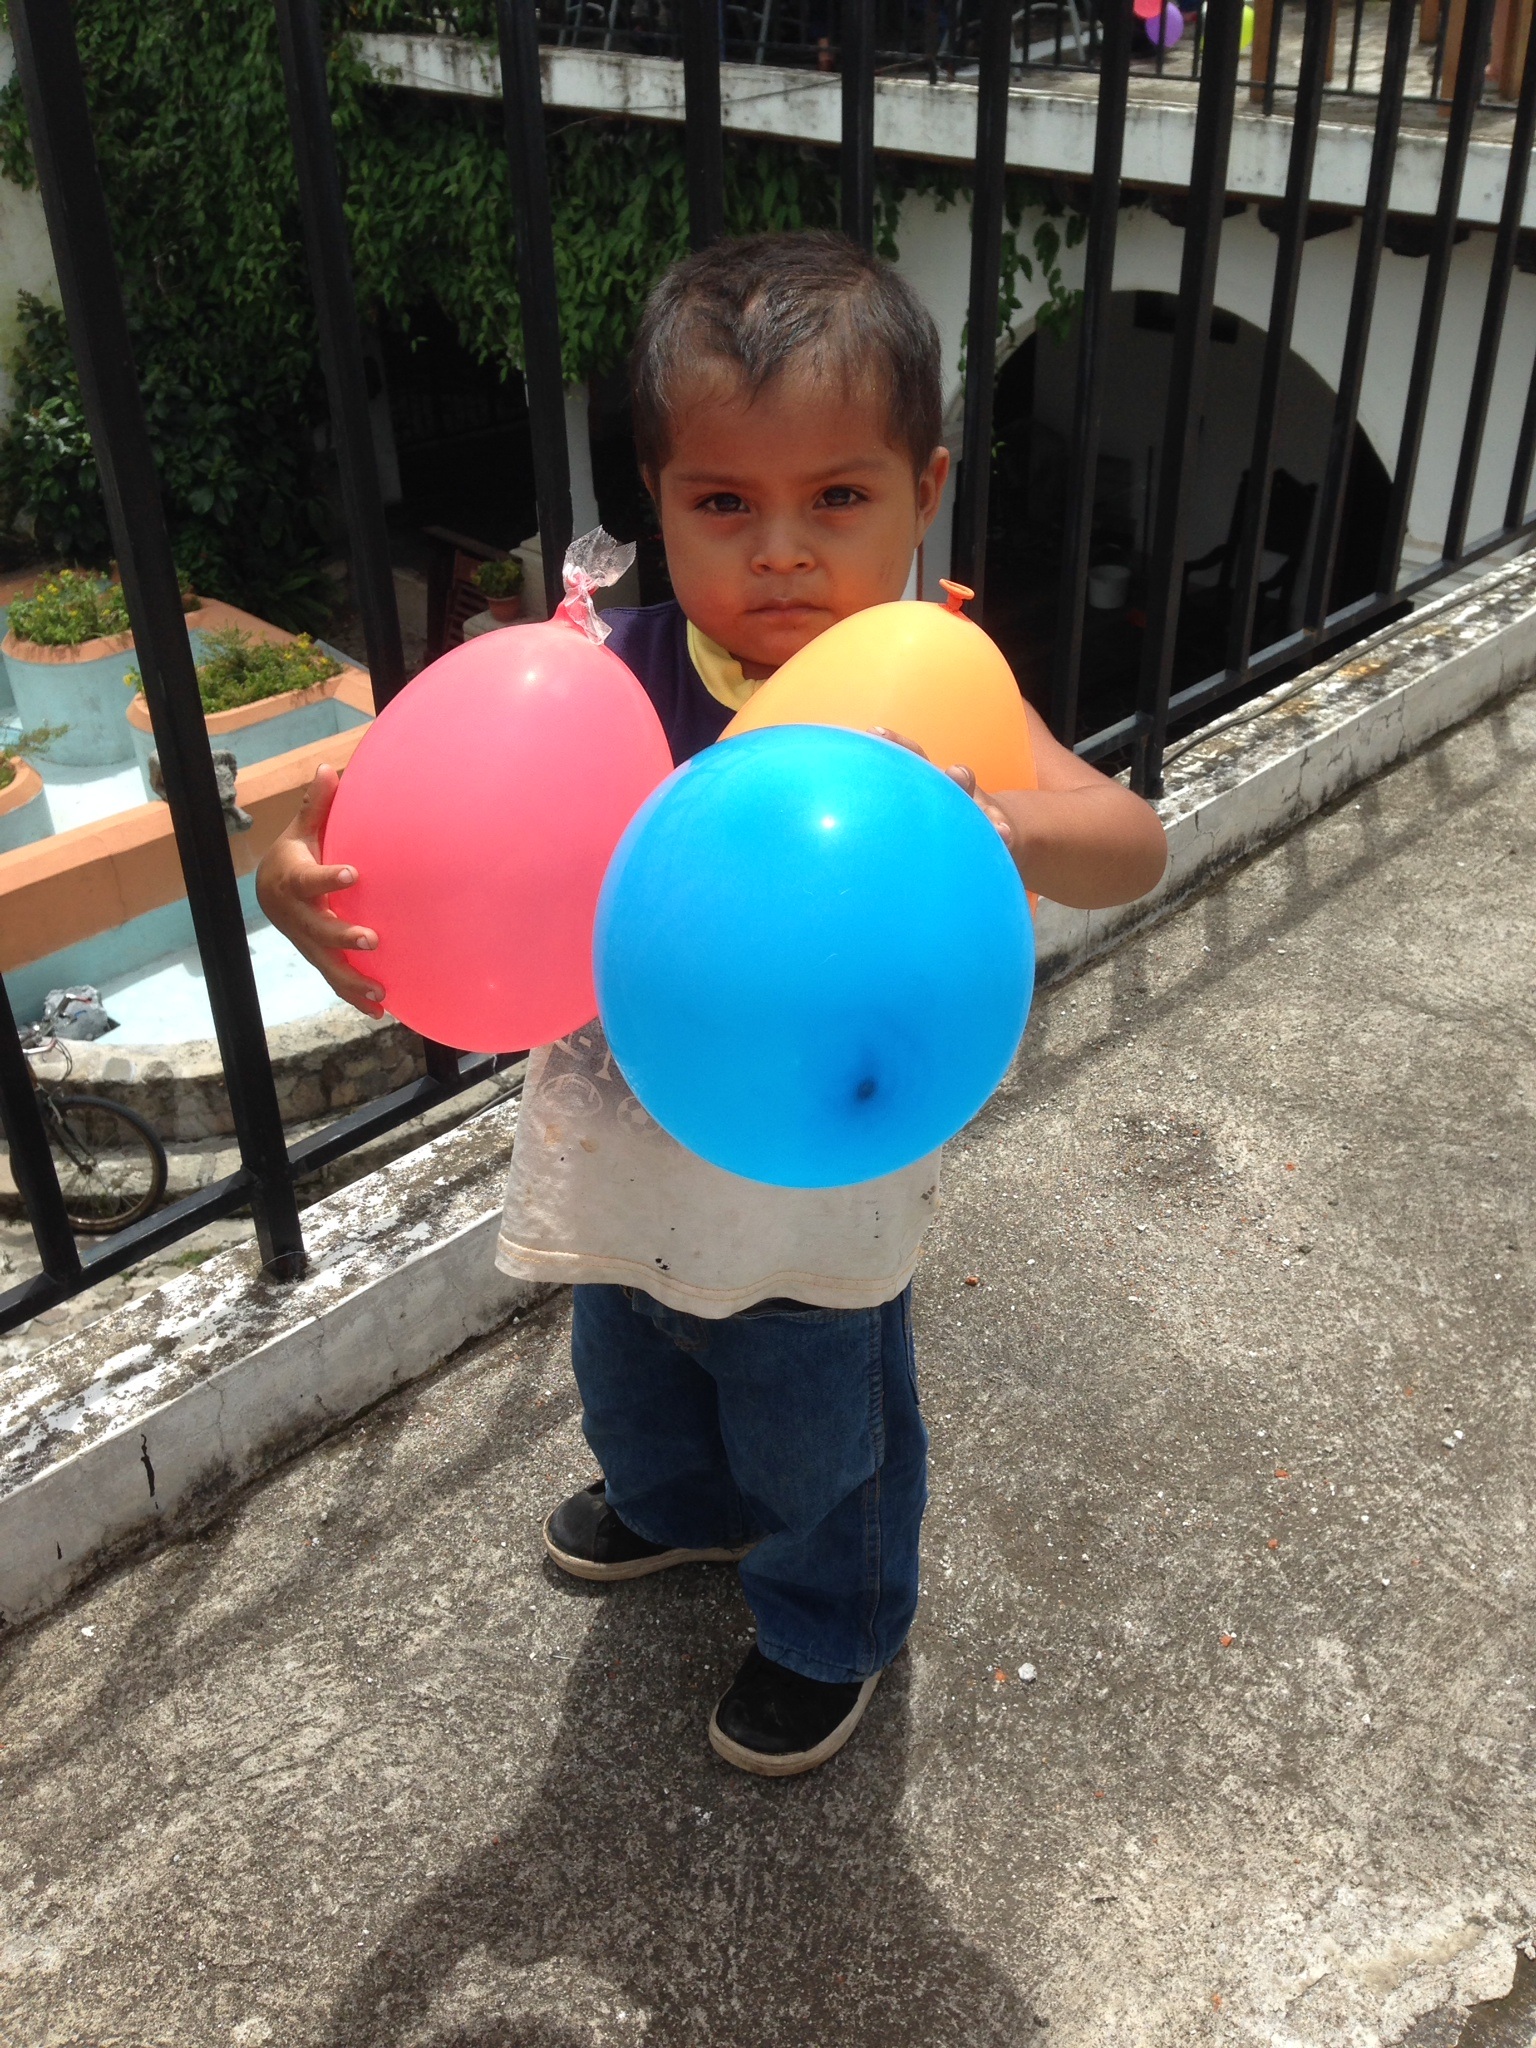
play, boy, balloon, child, festival, fun, playground, toddler, joy